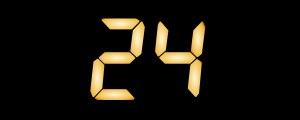
Kimberly « Kim » Jayne Raver, née le 15 mars 1969 à New York, est une actrice et productrice américaine.